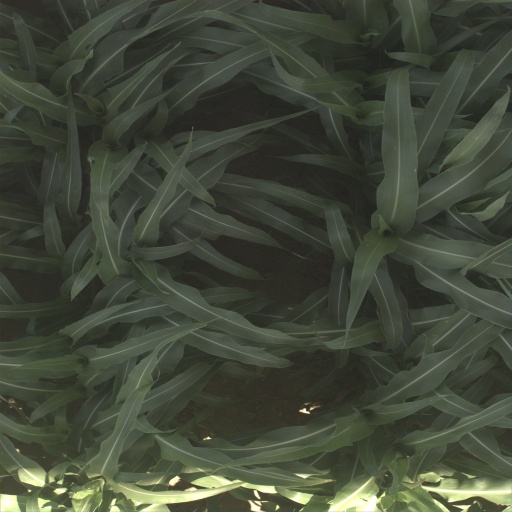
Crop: sorghum